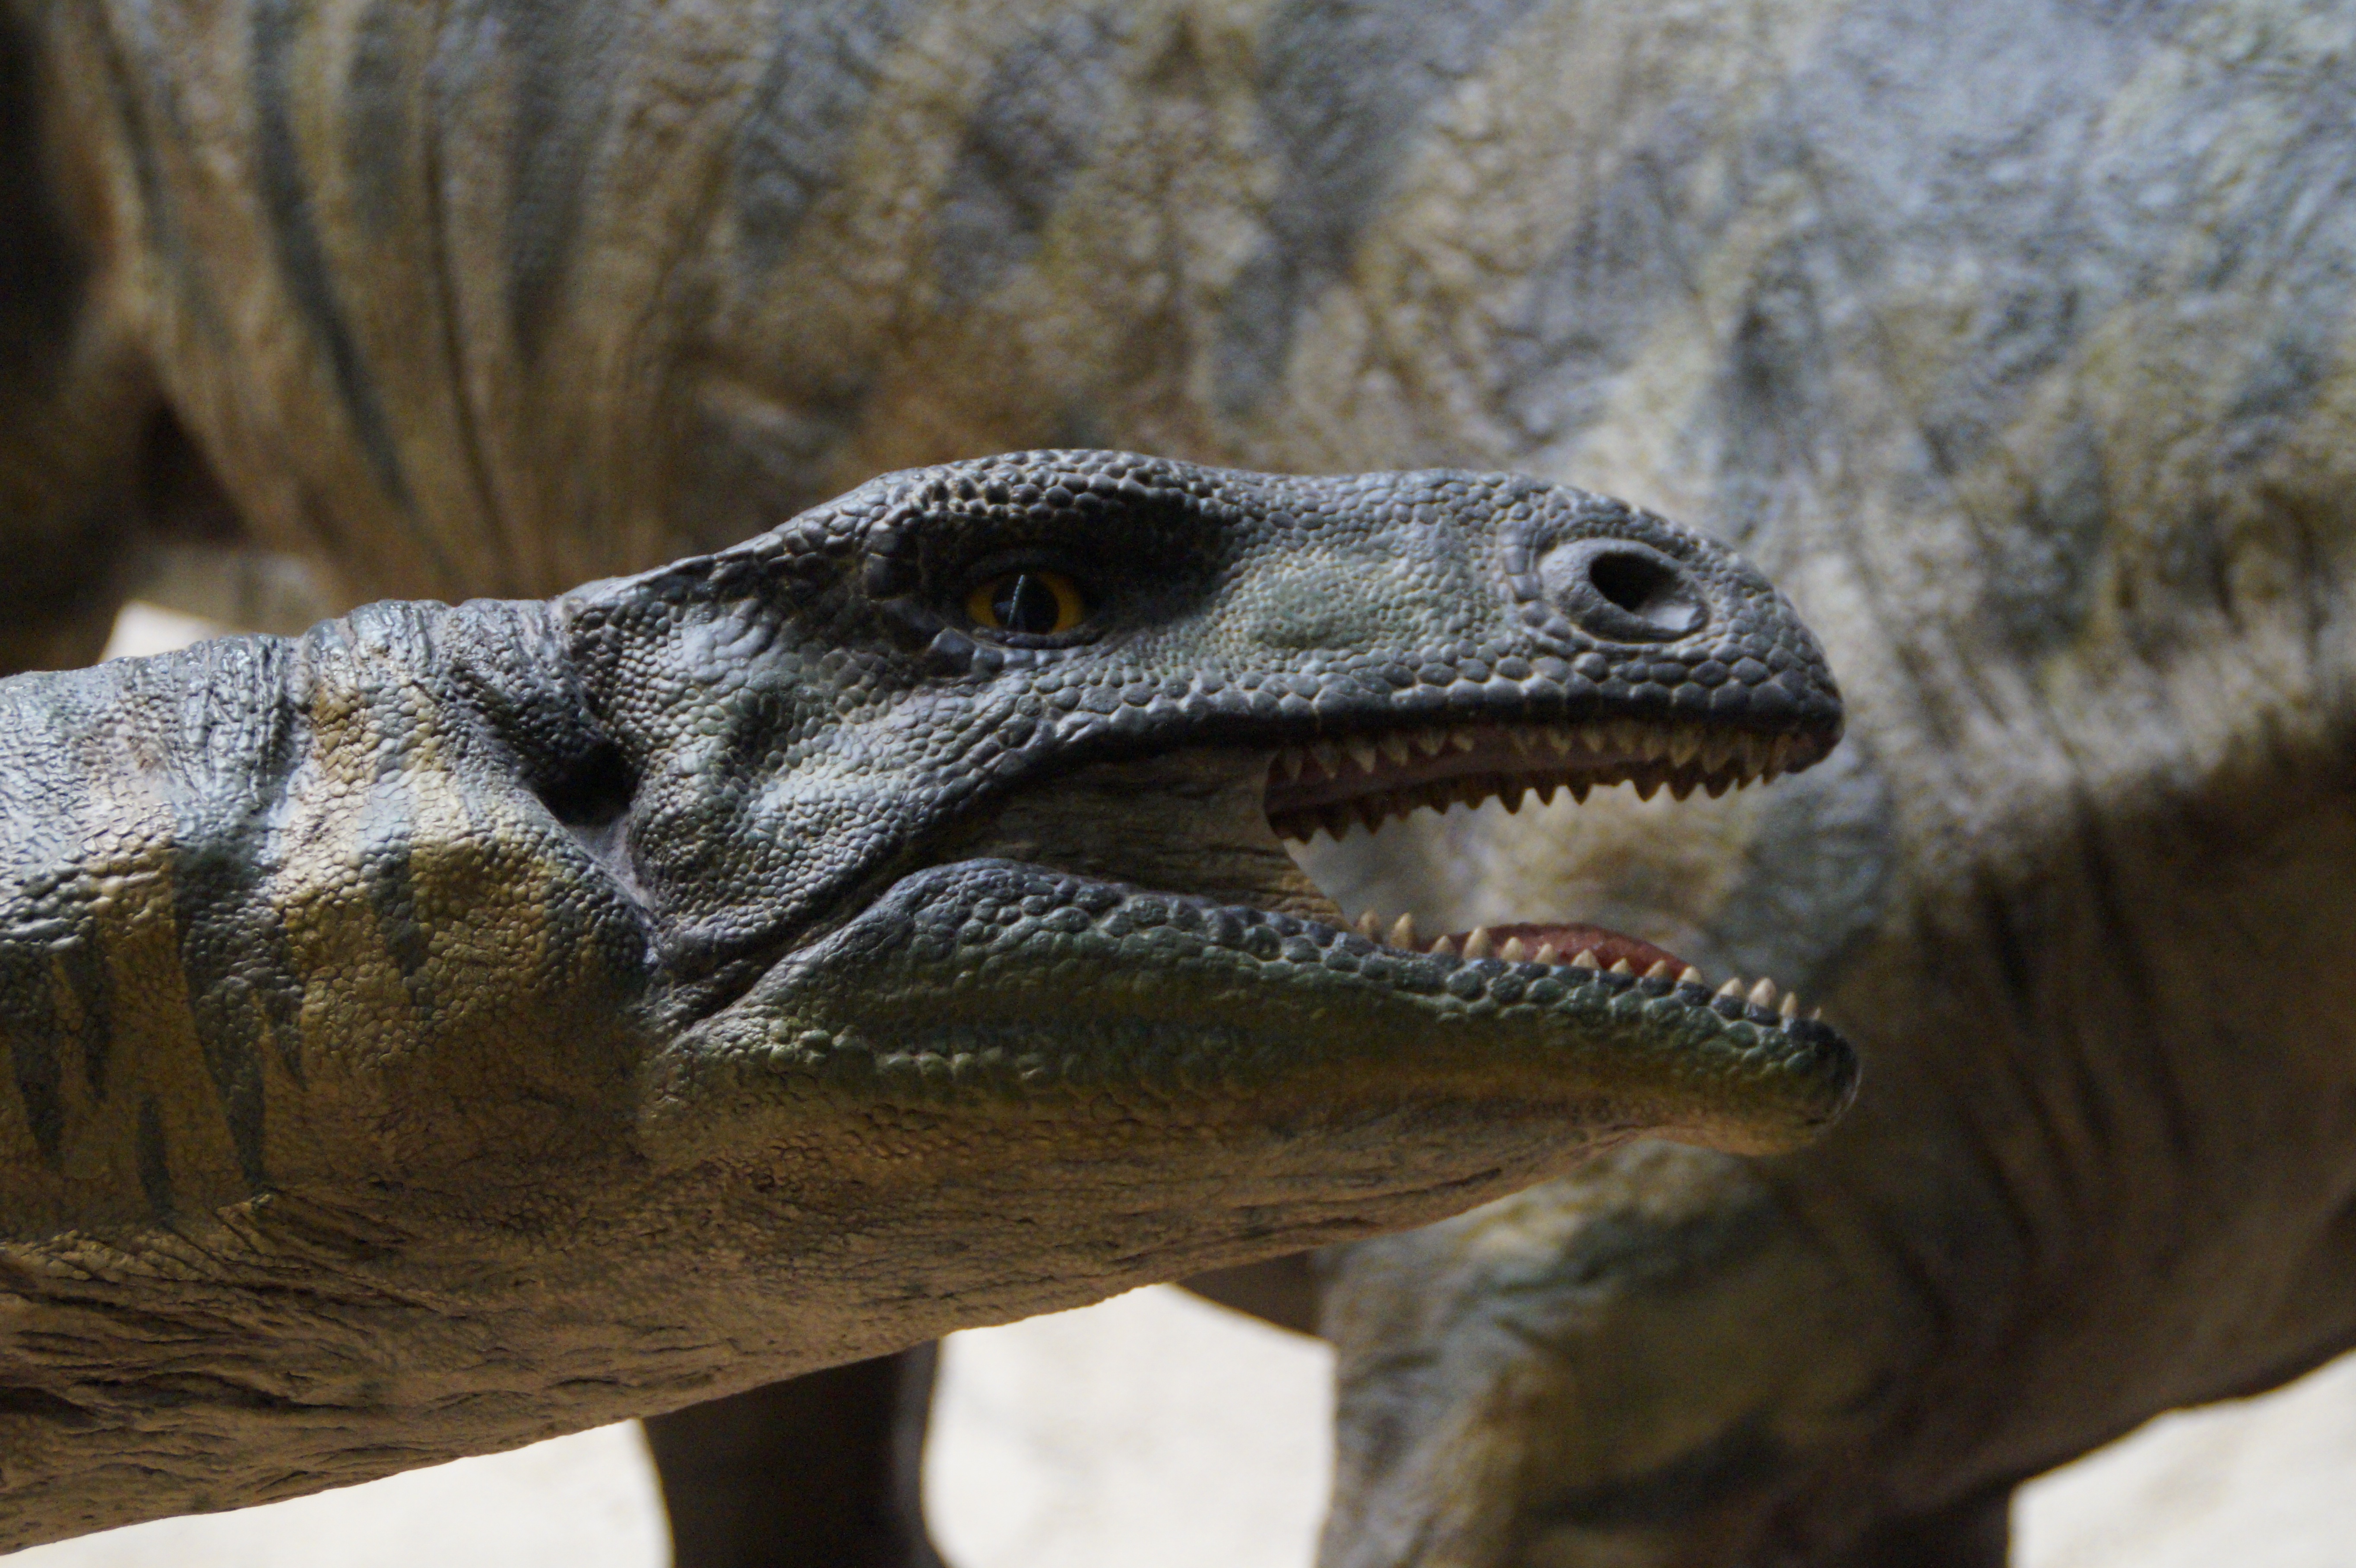
nature, wildlife, museum, reptile, fauna, lizard, natural history museum, close up, evolution, exhibit, replica, dinosaur, tyrannosaurus, herbivores, dino, urtier, prehistoric times, museum of natural history, hagbard, giant lizard, komodo dragon, scaled reptile, velociraptor